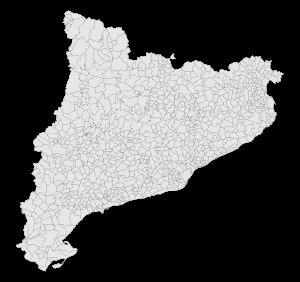
La liste des communes de Catalogne est donnée par province.